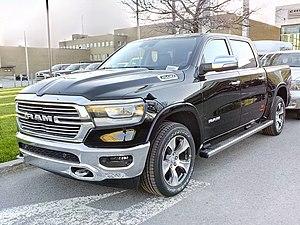
Le Ram est un véhicule pick-up de la marque américaine Dodge. Le nom fut pour la première fois utilisé en 1981 afin de désigner le remplaçant de la gamme Dodge D Series.